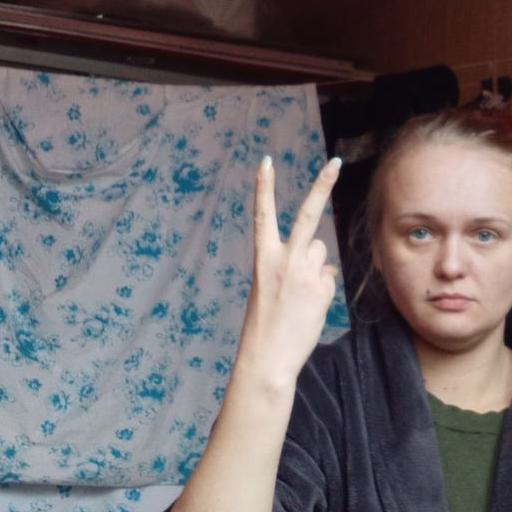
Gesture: peace_inverted